Nicolò Sagredo

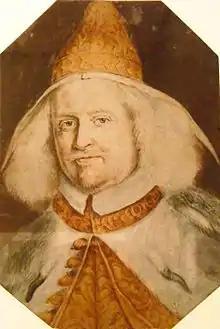

Nicolò Sagredo (18 December 1606 – 15 August 1676) was the 105th Doge of Venice, reigning from 6 February 1675 until his death less than two years later. Little of note occurred during his reign as Venice was still recovering from the Cretan War (1645–1669), which had ended during the reign of his predecessor.